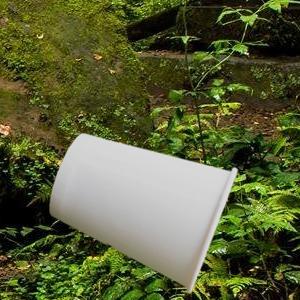
Label: cups